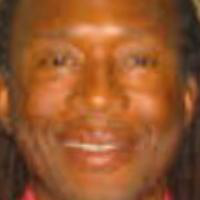
Age group: age 31-40